Arthur Smith (American football, born 1982)

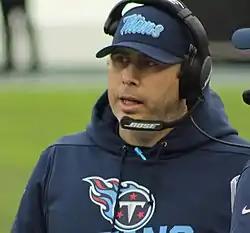
Smith in 2019

Smith was hired to become the defensive quality control coach for the Tennessee Titans in 2011 under new head coach Mike Munchak. Smith then became the offensive quality coach for the 2012 season. He was promoted to the assistant offensive line and assistant tight ends coach in 2013. Munchak was fired after the 2013 season and new head coach Ken Whisenhunt retained Smith as the assistant tight ends coach. Mid-way through the 2015 season, Whisenhunt was fired and replaced by tight ends coach Mike Mularkey. Mularkey was kept as head coach for the 2016 season and so was Smith as the new tight ends coach. When Mularkey was fired after the 2017 season, new head coach Mike Vrabel kept Smith as the tight ends coach for 2018.